Kabyle people

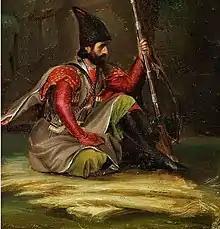
Martinus Rørbye: "A seated Kabyle".

The Kabyle were relatively independent of outside control during the period of Ottoman Empire rule in North Africa. They lived primarily in three different kingdoms: the Kingdom of Kuku, the Kingdom of Ait Abbas, and the principality of Aït Jubar. Kabylia was the last part of northern Algeria to be colonised by the French during the years 1854–1857, despite vigorous resistance. Such leaders as Lalla Fatma N'Soumer continued the resistance as late as Mokrani's rebellion in 1871.